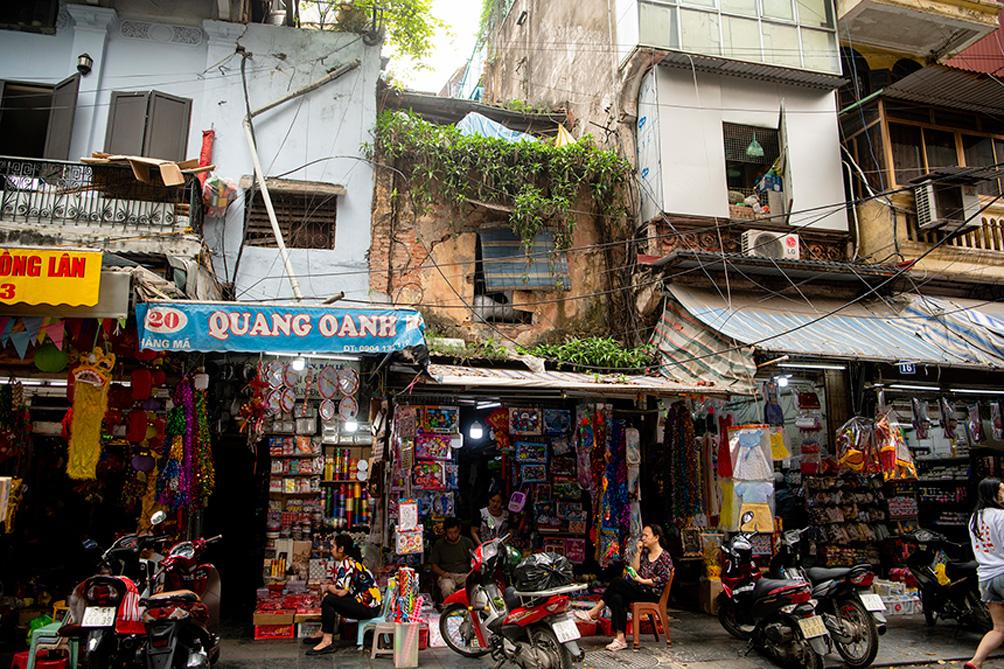
có những hàng quán đang được mở ở ven đường